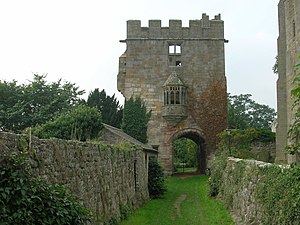
Borge og slotte i England / North Yorkshire
Denne liste over borge og slotte i England er ikke en liste over alle bygninger og steder, hvor ordet ”castle” indgår i navnet eller en liste over bygninger, som er en borg i middelalderlig henseende. Det er heller ikke en liste over alle borge og slotte, der nogensinde er bygget i England: Mange er forsvundet sporløst, men er hovedsageligt en liste over bygninger og ruiner. De bygninger, som er bevaret, er alle blevet ændret i løbet af historien.